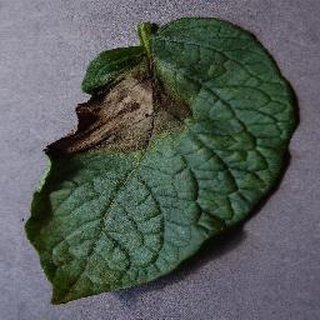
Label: potato_late_blight